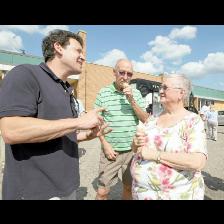
Label: Human